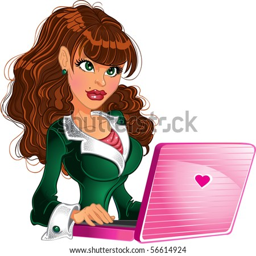
clever girl on the computer .